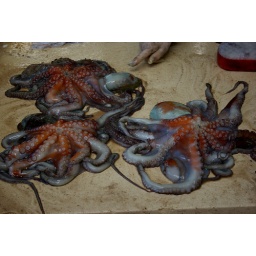
fish market in split